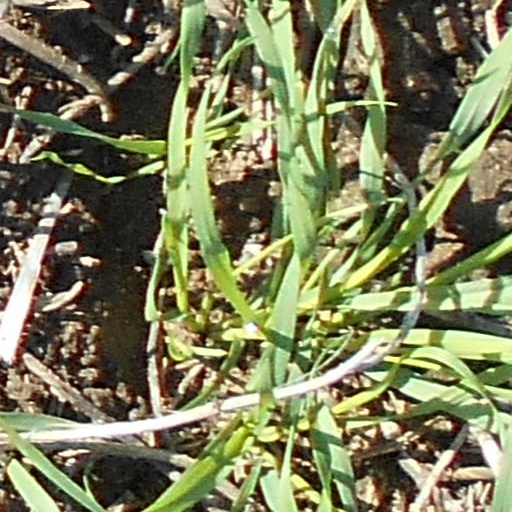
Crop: wheat